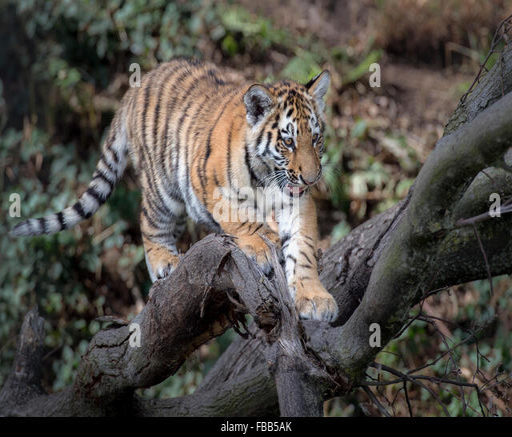
tiger cub climbing in a tree